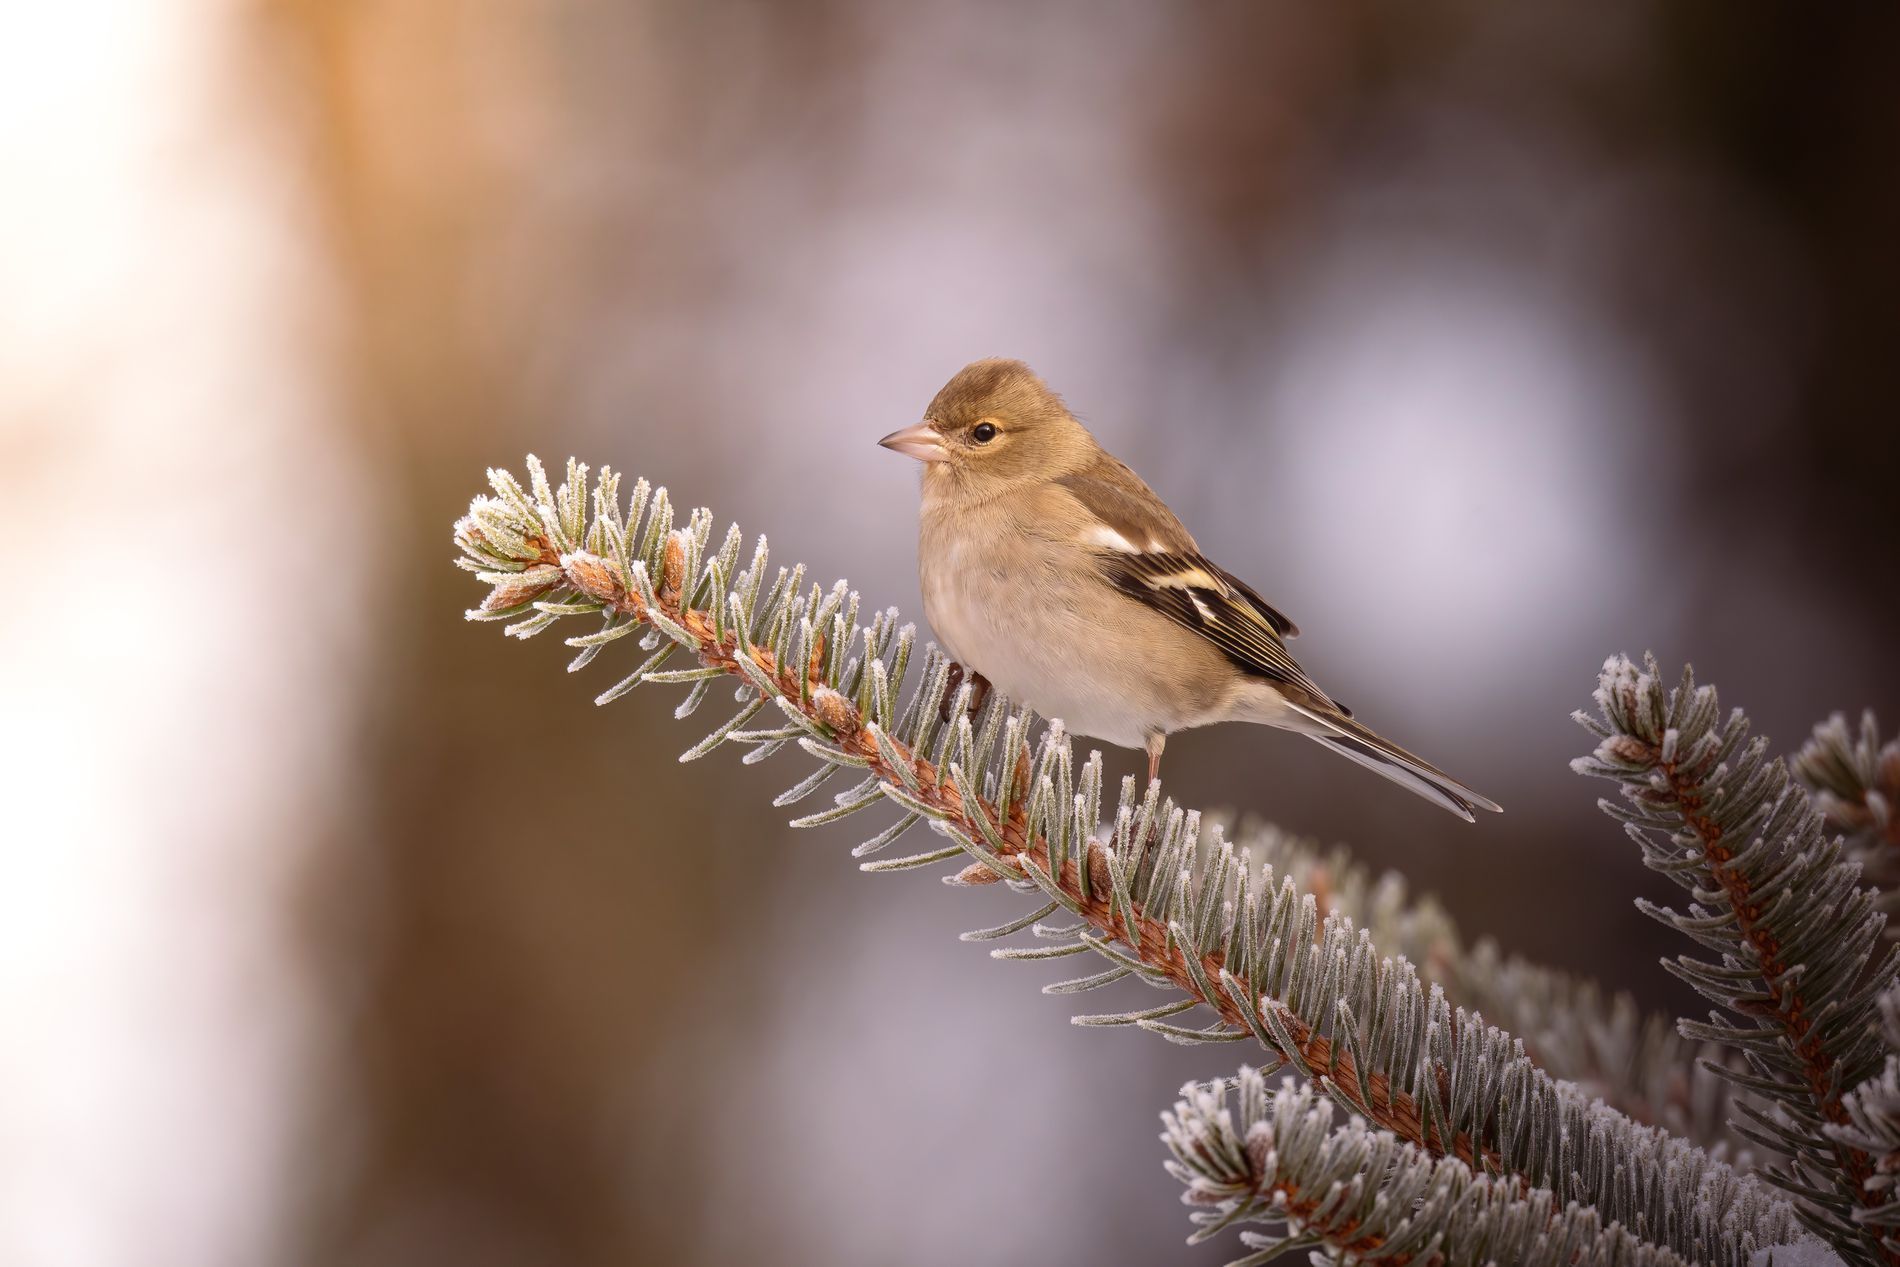
bird perches on a plant.
A bird centered on a plant that takes up most of the shot. The plant is covered in frost, adding a touch of winter to the scene. The focus is on the bird and the plant rather than the background or surrounding area.
Close-up Shot of a bird is a light brownish color, with darker streaks or markings on its wings and tail.  Its posture suggests it's at rest. The light is gentle and diffused, giving the image a soft, calming feel, and the background is blurred. The bird appears to be in a natural state. The setting appears to be an outdoor winter scene, likely in a forest or park. The overall atmosphere is peaceful and serene.
Labels: Plant, Tree, Animal, Bird, Finch, Fir, Anthus, Conifer, Sparrow, Wren, Spruce, Beak, Bluerred background
Camera: SONY ILCE-6400
Lens: E 150-500mm F5-6.7 A057
Aperture: F7.1
Exposure: 1/800 sec
ISO: 500
Focal length: 500